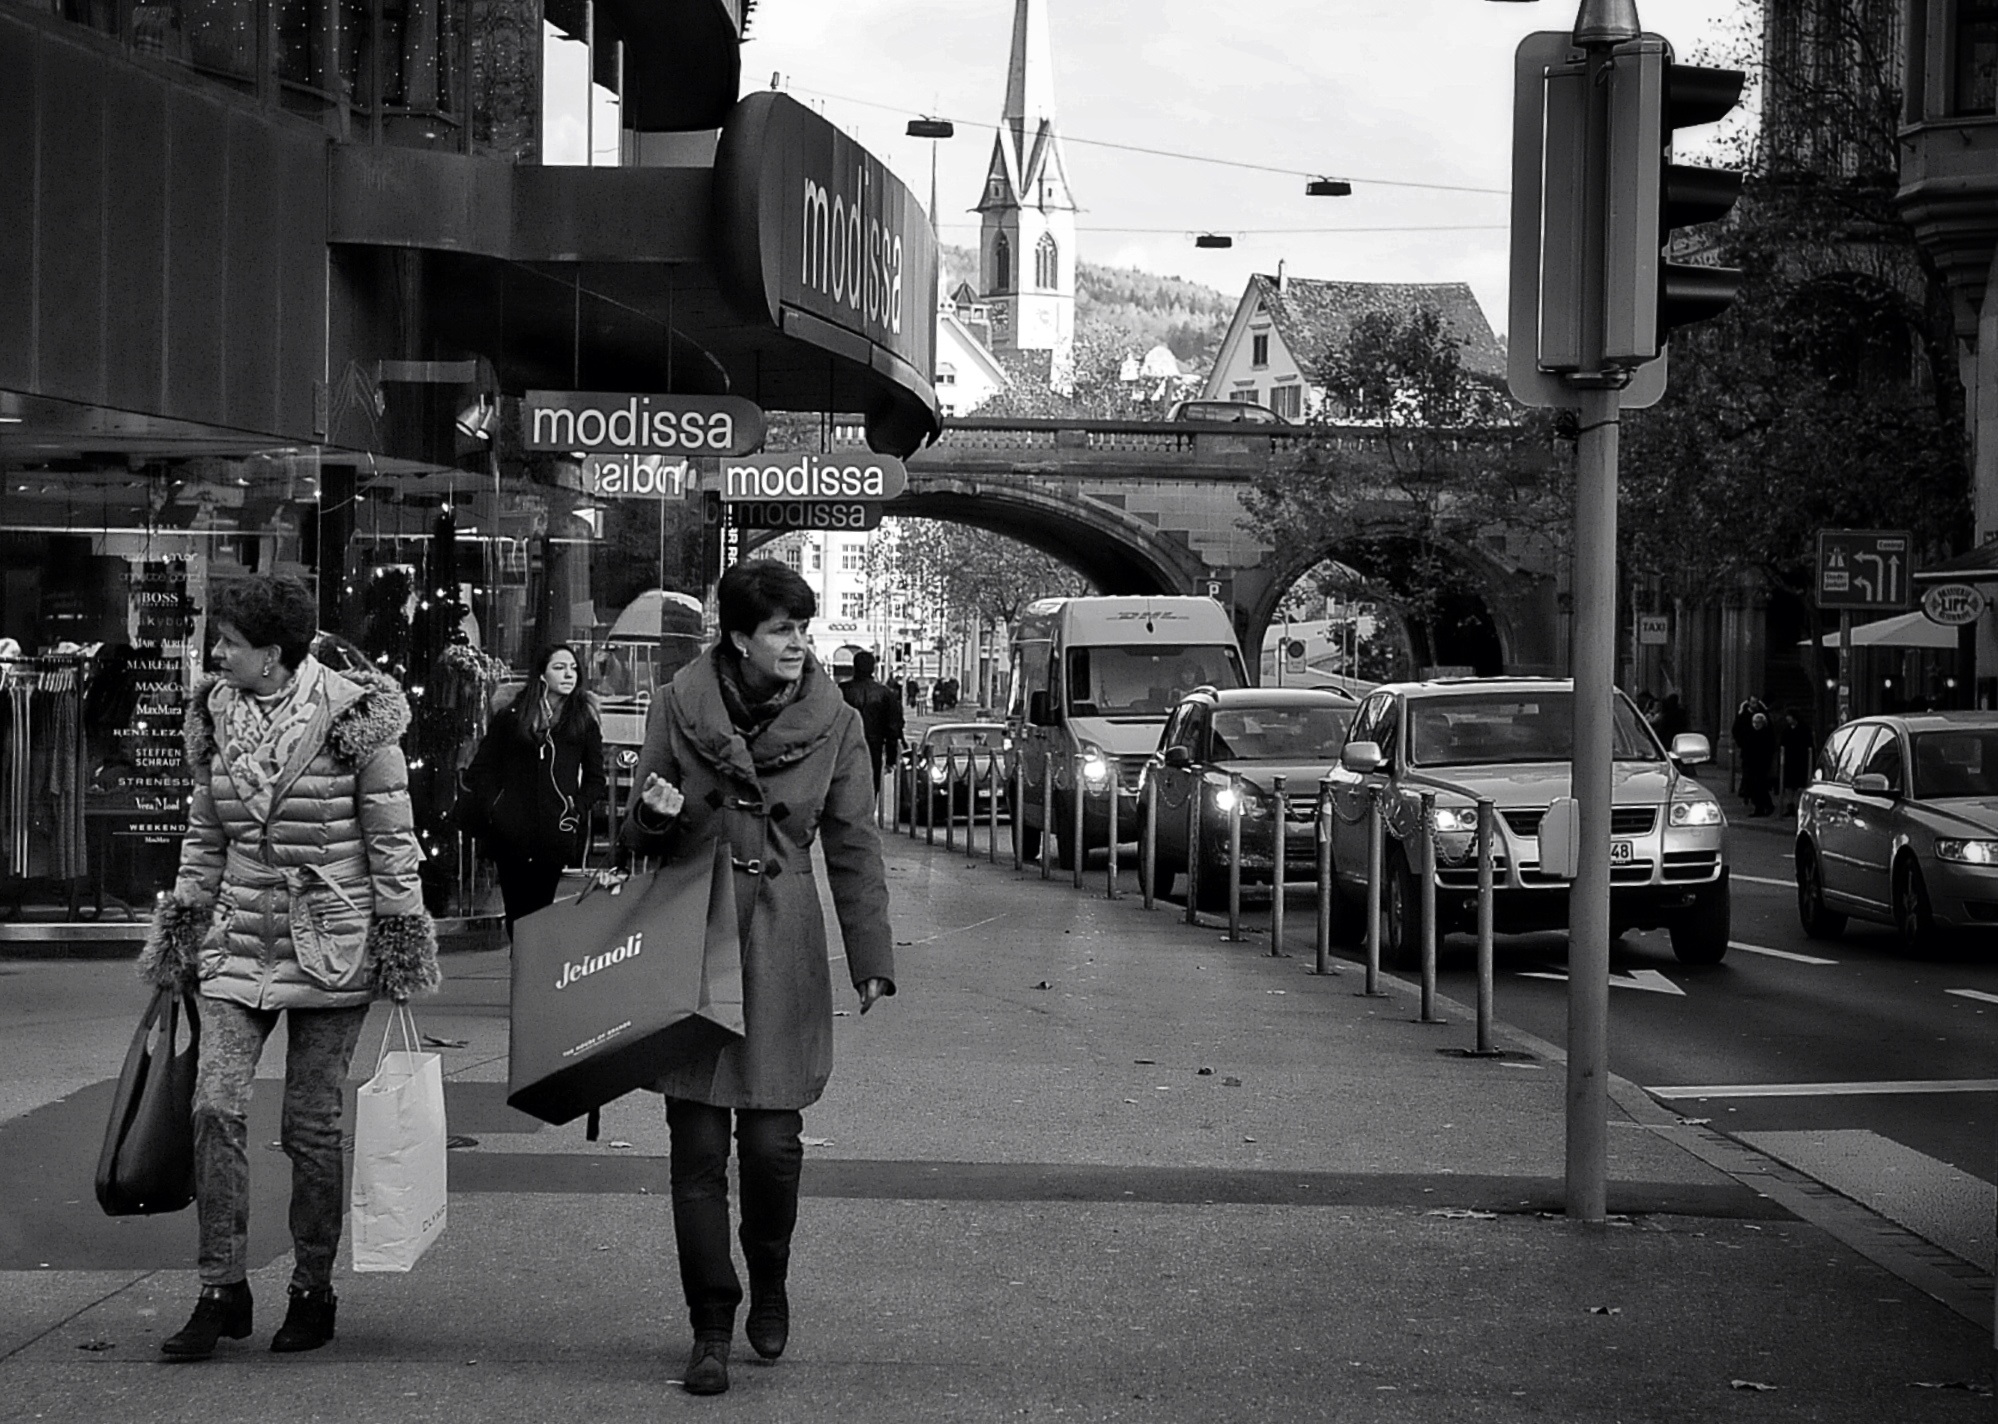
pedestrian, winter, black and white, people, road, street, photography, city, crowd, downtown, black, monochrome, streetphotography, bw, candid, women, infrastructure, swiss, photograph, snapshot, schweiz, switzerland, zurich, stphotographia, thomas8047, urbanarte, modissa, zurichstreet, nikond300s, urban area, monochrome photography, human settlement, nonbuilding structure